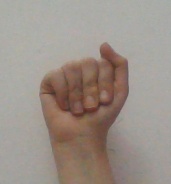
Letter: saad